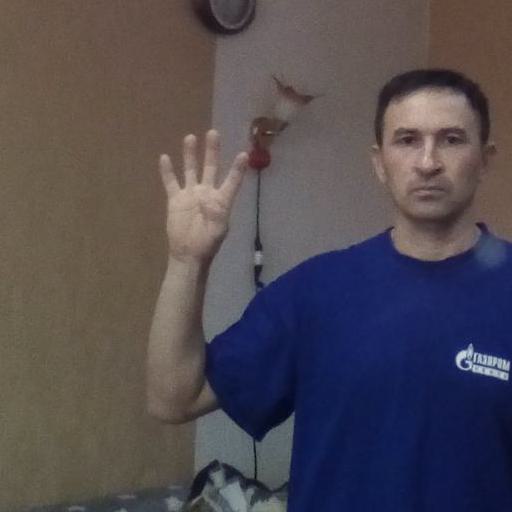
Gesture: four